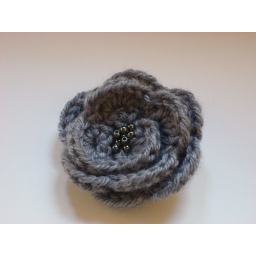
Crocheted in a cloudy gray yarn with a center of shiny charcoal-colored beads, and sewn securely to a safety-clasp pin back.